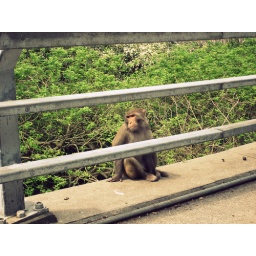
monkey by the road